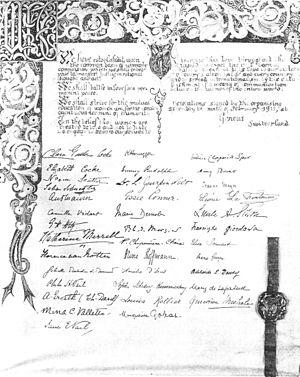
Acte de fondation, où on reconnaît la signature de Marguerite Gobat tout en bas
L'Union mondiale de la femme pour la concorde internationale a été fondée le 9 février 1915 à Genève par l’américaine Clara d'Arcis avec la collaboration de 35 autres femmes de diverses nationalités.